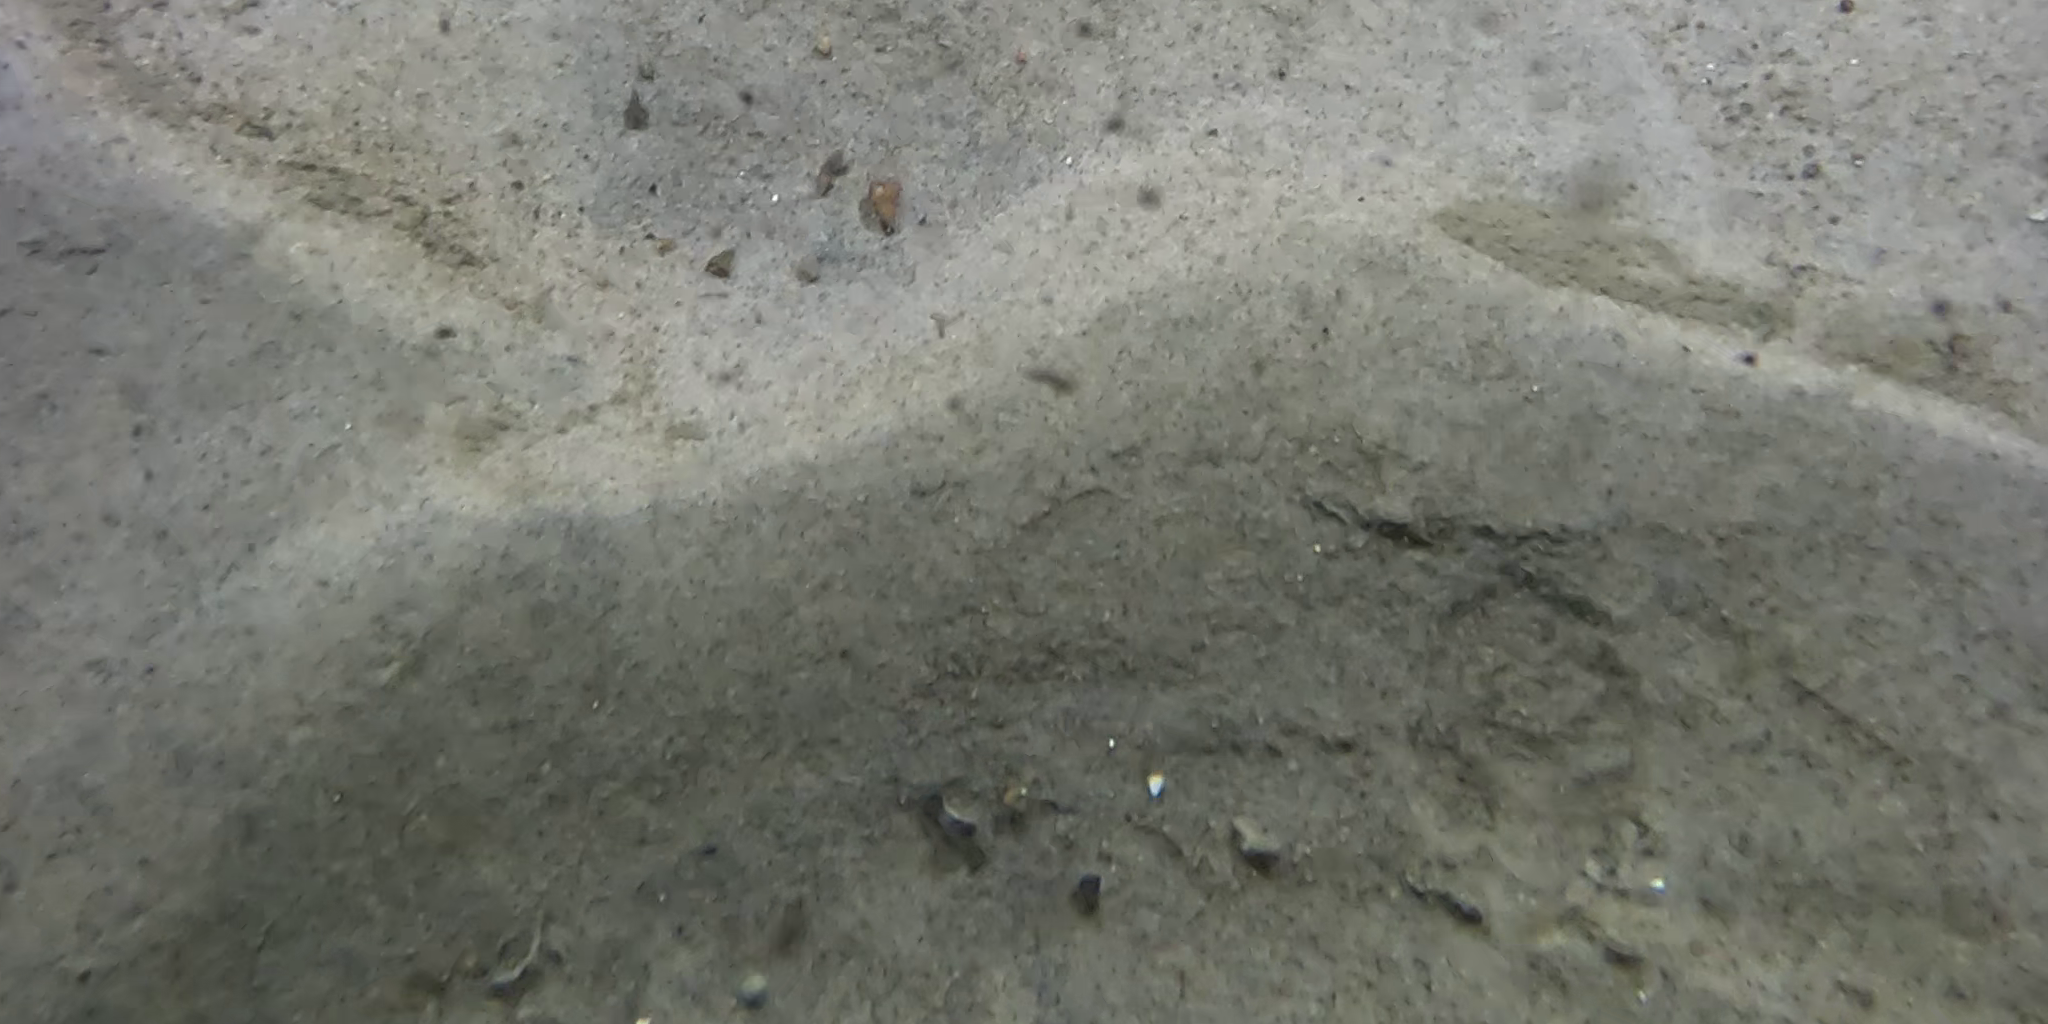
Seabed habitat: sand